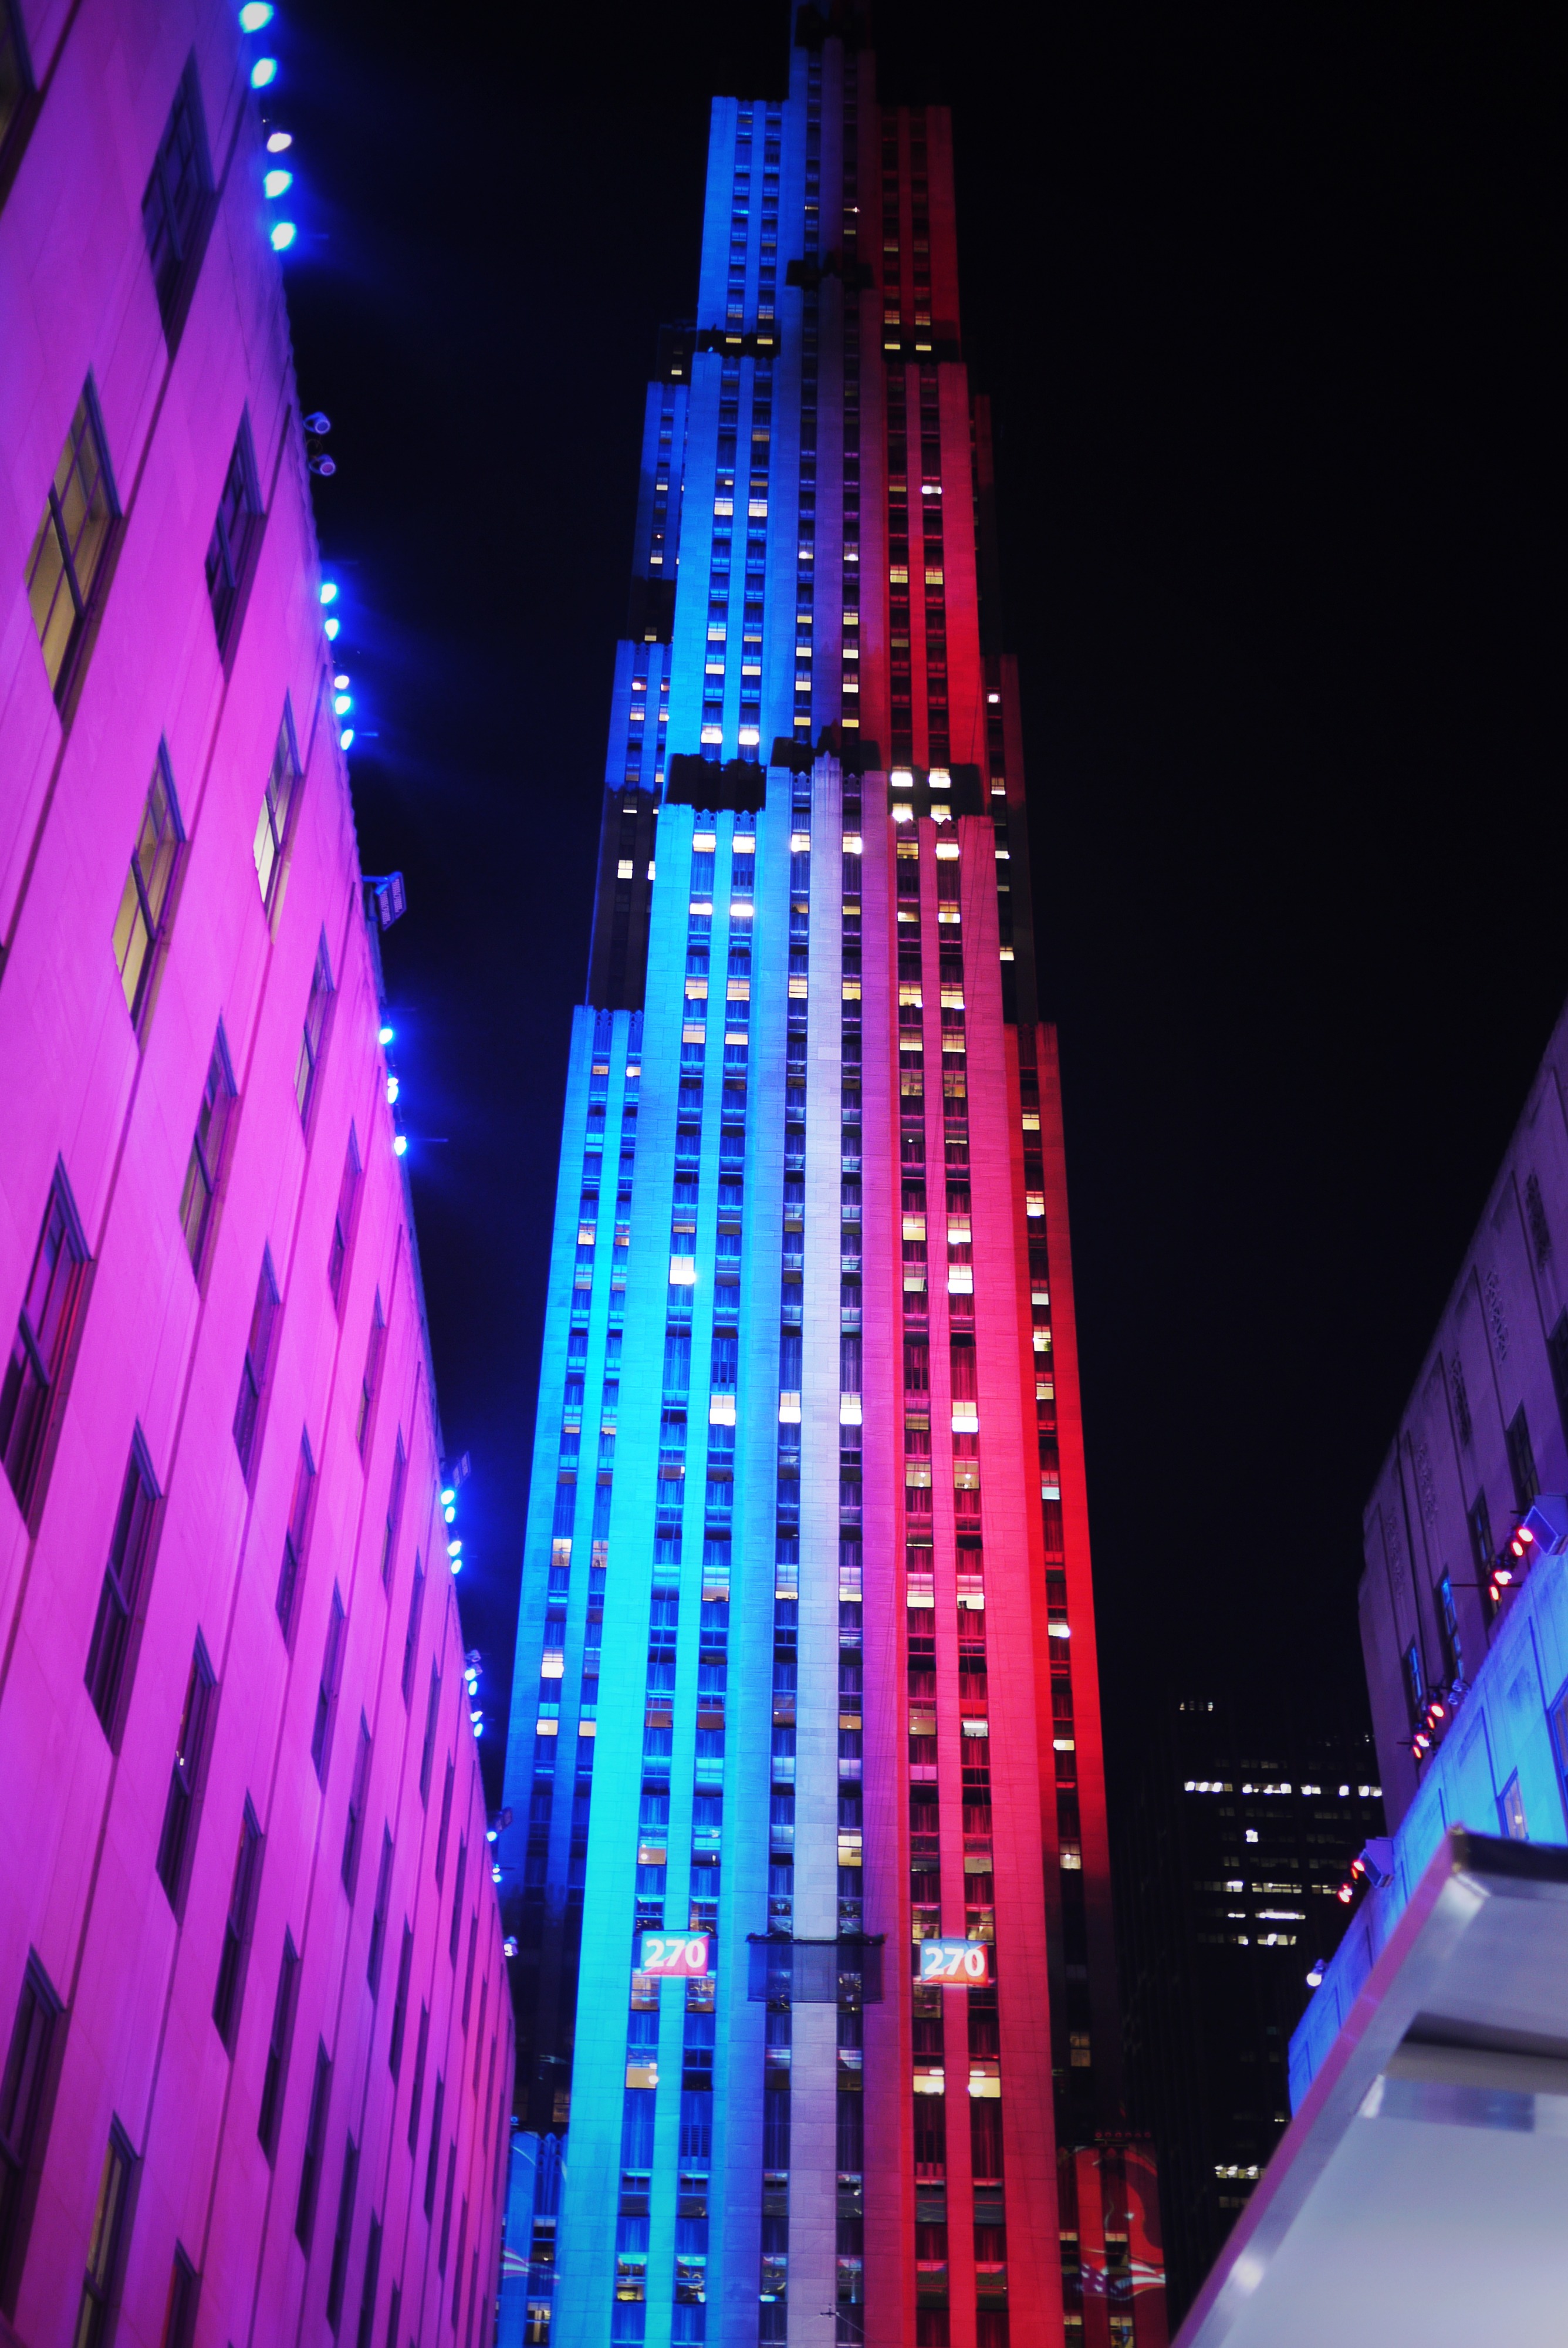
skyline, night, city, skyscraper, new york, cityscape, downtown, reflection, color, landmark, blue, tower block, president, united states, 2013, shape, metropolis, election, metropolitan area